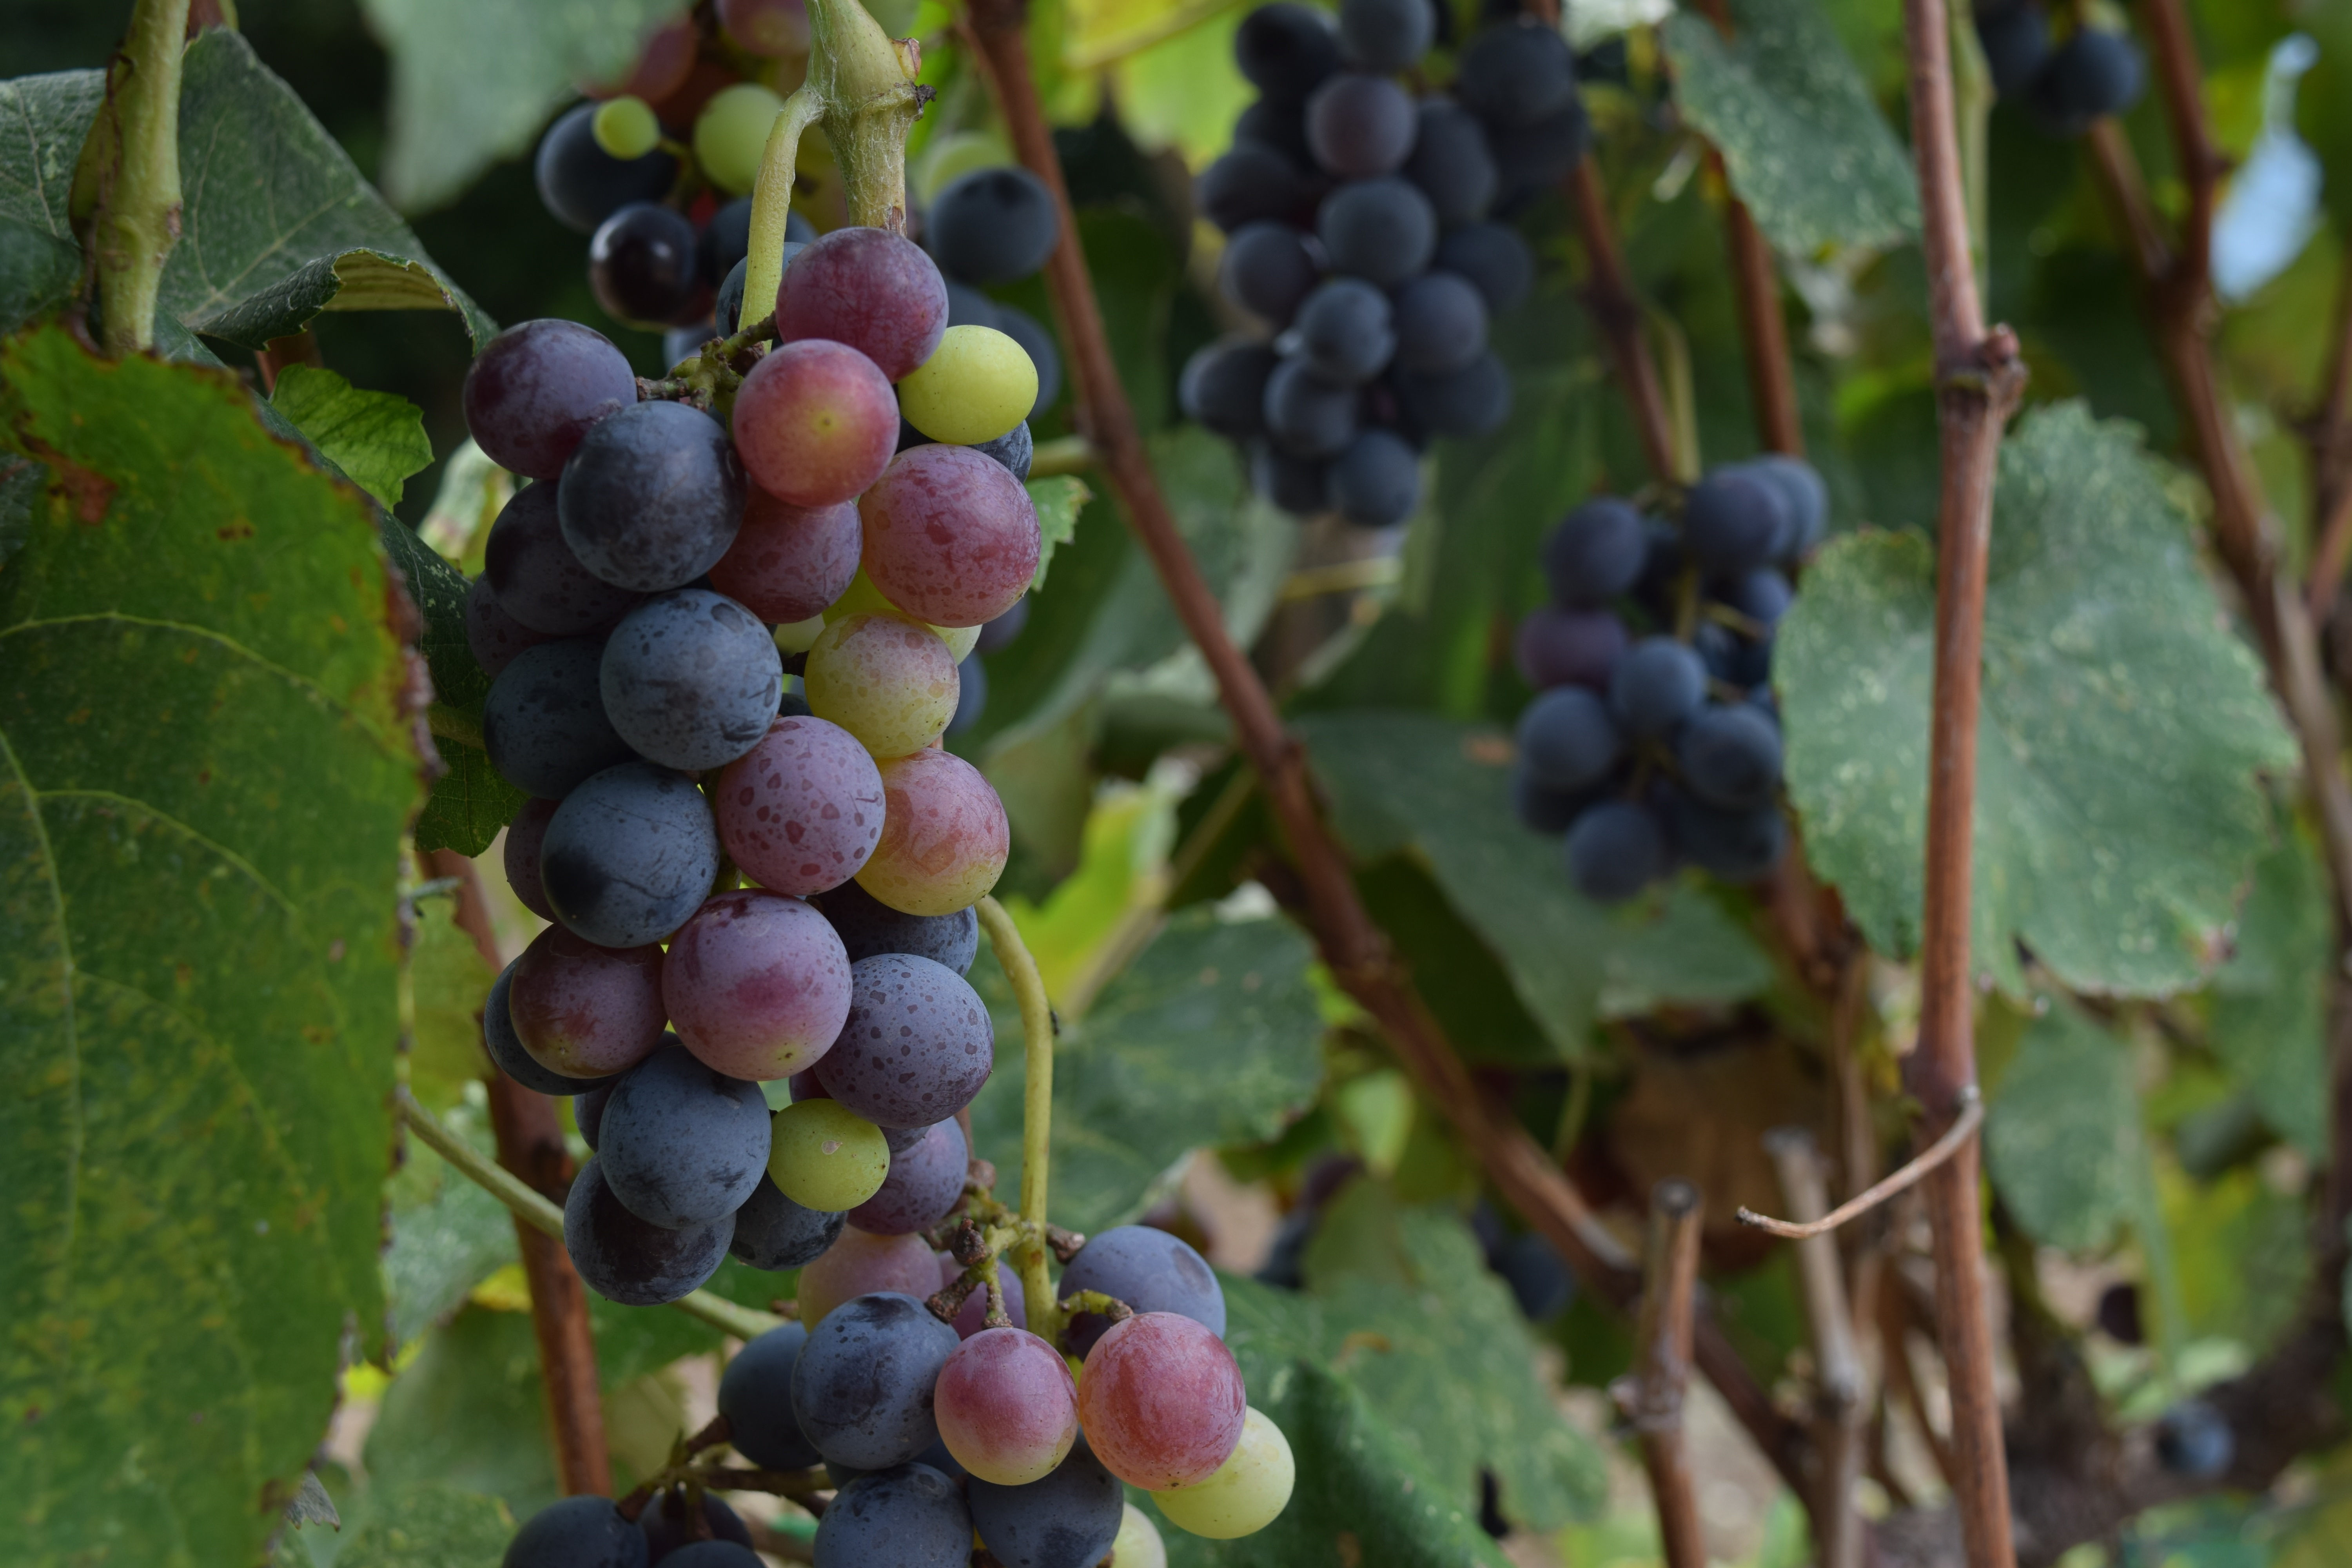
plant, grape, vine, vineyard, fruit, food, red, harvest, produce, agriculture, cultivation, shrub, grapes, viticulture, colombia, flowering plant, vitis, wine production, damson, land plant, grapevine family, zante currant